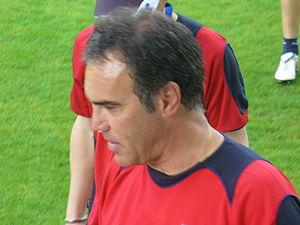
Martín Bernardo Lasarte Arróspide est un entraîneur et un ancien footballeur uruguayen né le 20 mars 1961 à Montevideo.